Ramesses (prince)

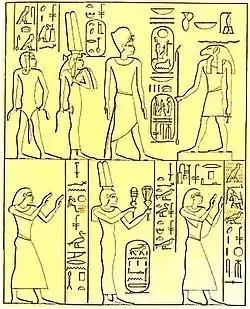
Aswan Rockstela. Top: Ramesses II, Isetnofret and Khaemwaset before Khnum. Bottom left to right: Merneptah, Bintanath and Prince Ramesses

He is attested in numerous inscriptions including the Egyptian 'triumph' scenes after the Battle of Kadesh. Ramesses bears the titles of Royal scribe, Generalissimo and "bodily King's Son beloved of him", and is shown presenting the "Maryannu-warriors of the despicable Naharina" to the gods as spoils of war. In scenes from the battle of Qode in year 10 at Luxor, the princes Amunherkhepeshef, Ramesses, Pareherwenemef and Khaemwaset are shown leading prisoners before their father the king.